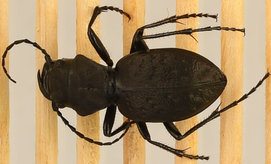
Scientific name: Omus dejeanii
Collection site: Abby Road NEON (ABBY), plot ABBY_028